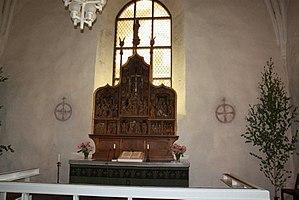
L'église de Vanaja est une église évangélique-luthérienne située dans le quartier de Vanaja à Hämeenlinna en Finlande.